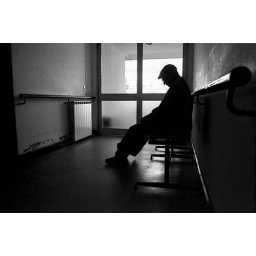
sitting in a day care home for elderly people. torres vedras, portugal